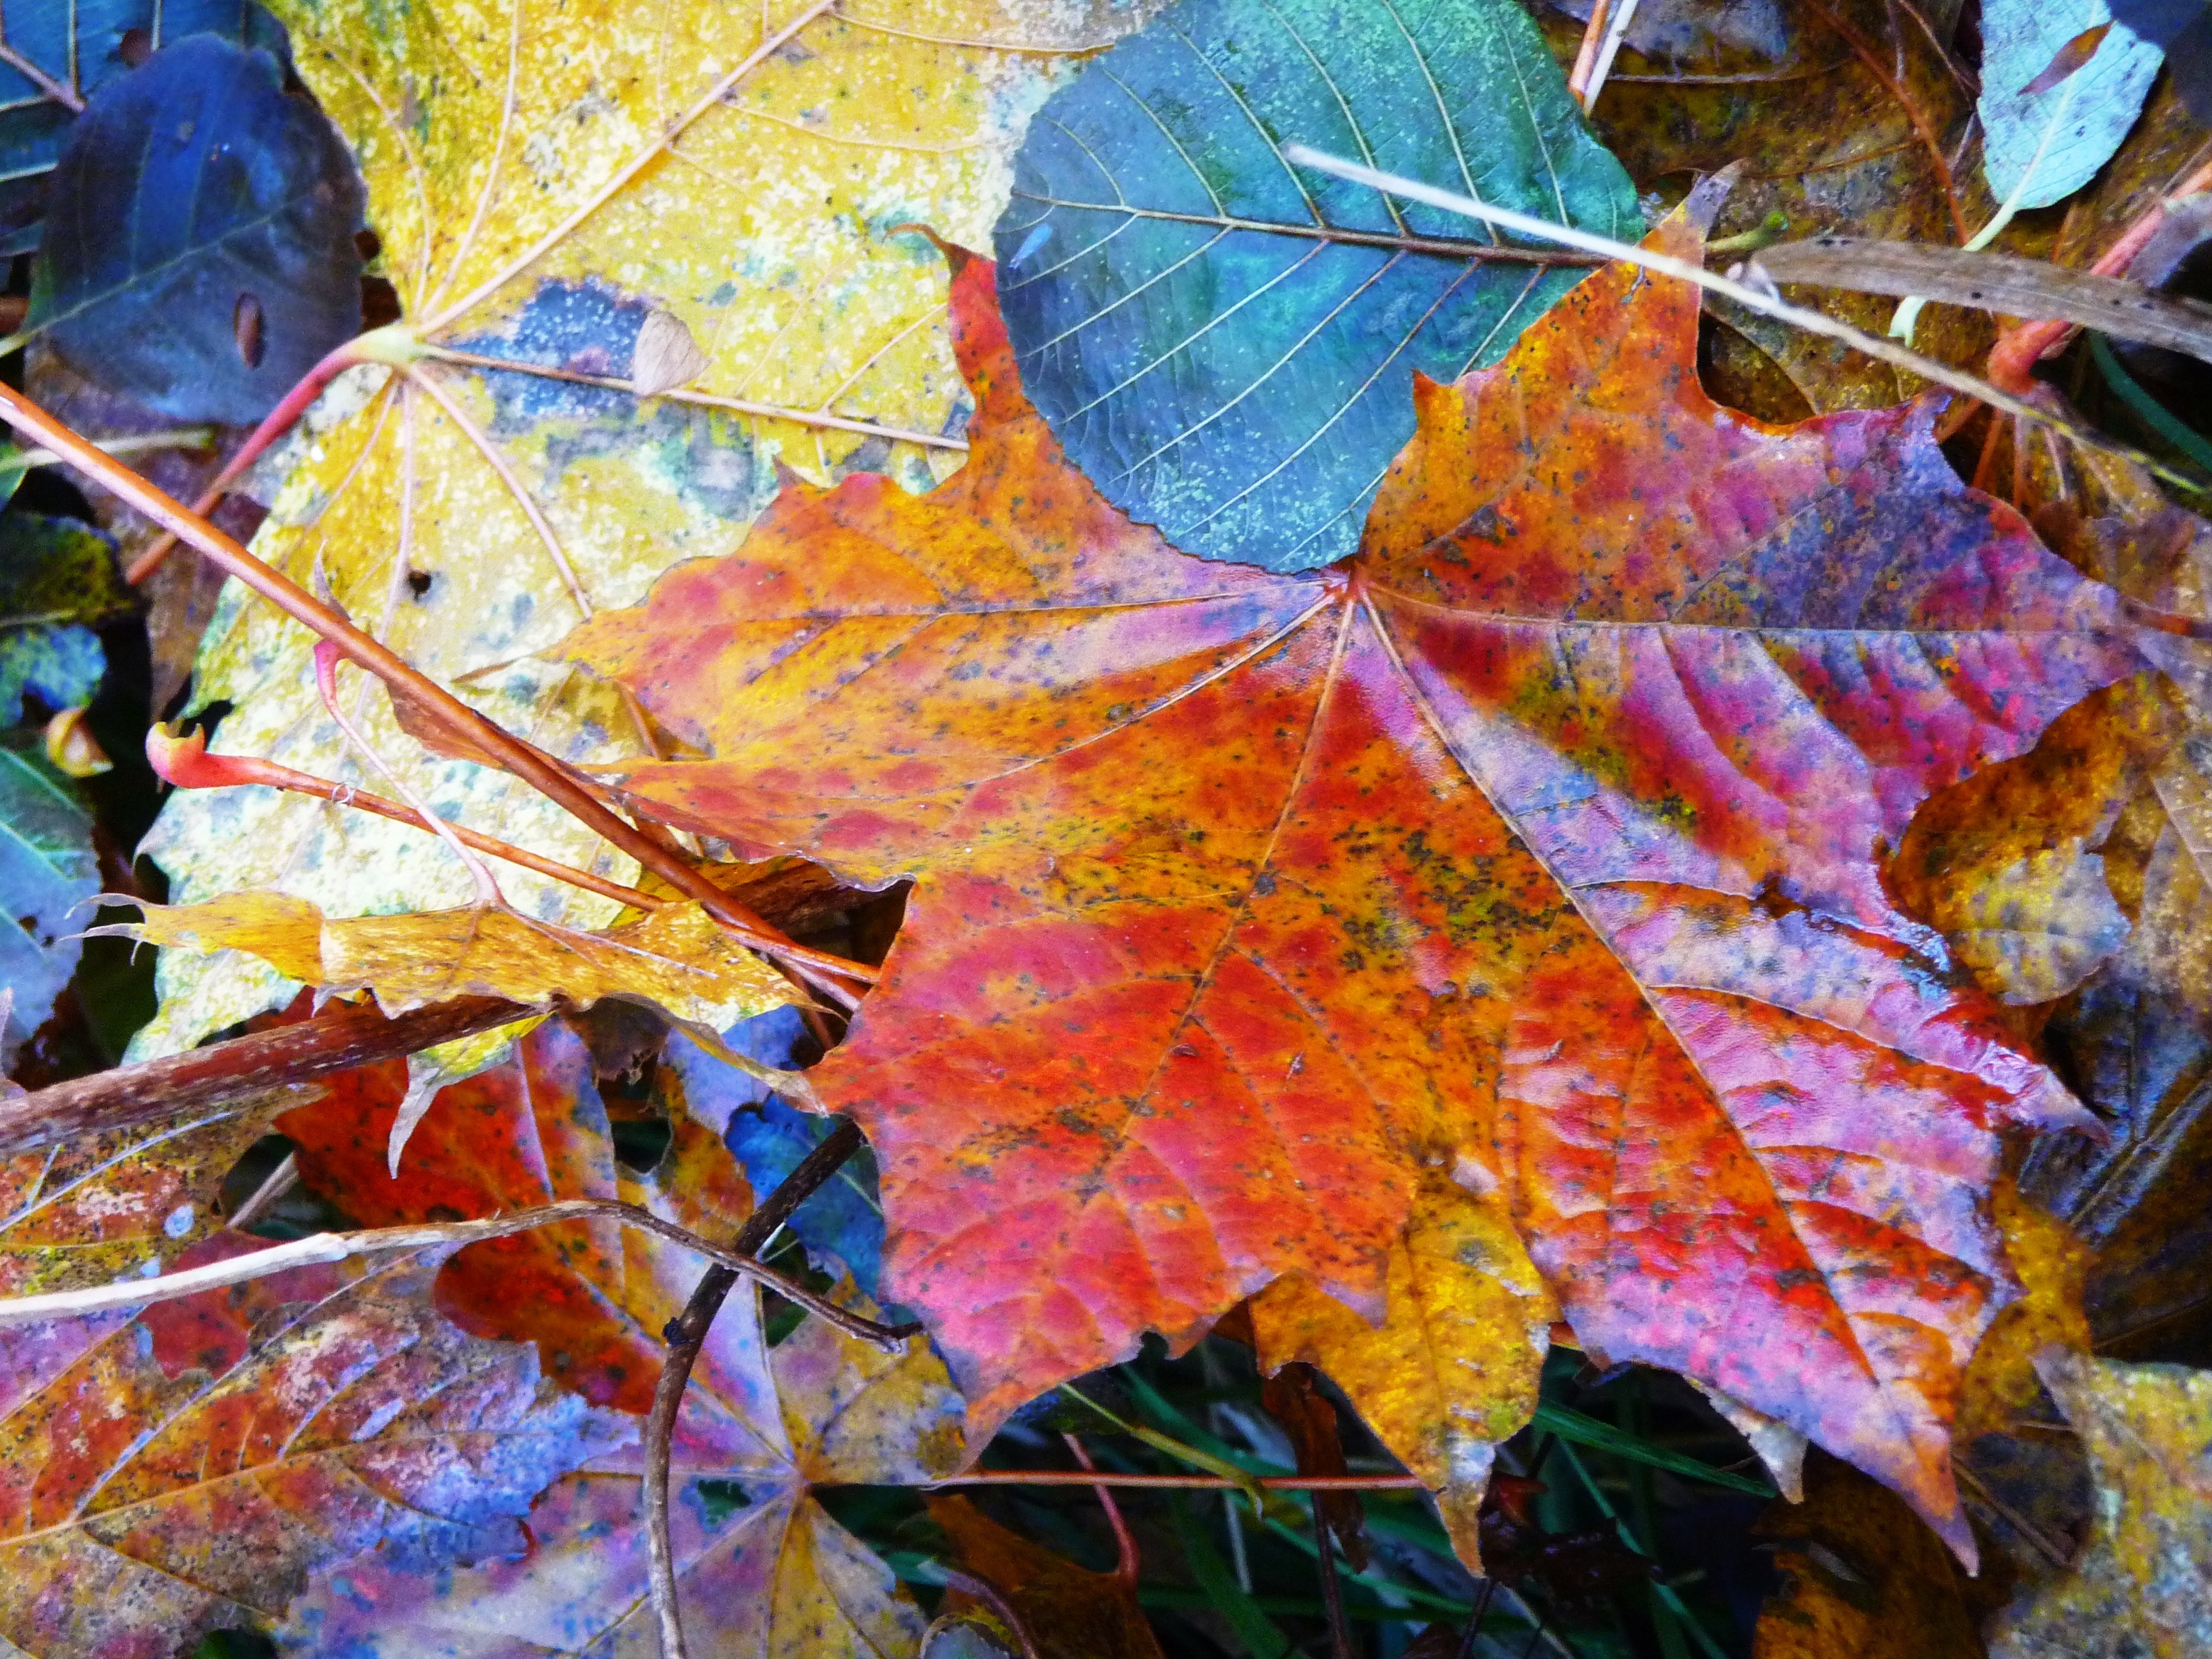
tree, branch, plant, leaf, environment, foliage, spring, herb, natural, autumn, botany, agriculture, botanical, plants, maple tree, maple leaf, leaves, outdoors, vegetation, deciduous, herbst, horticulture, organic